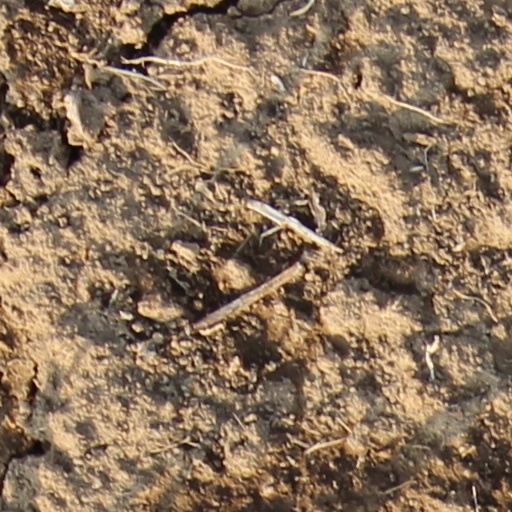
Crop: wheat